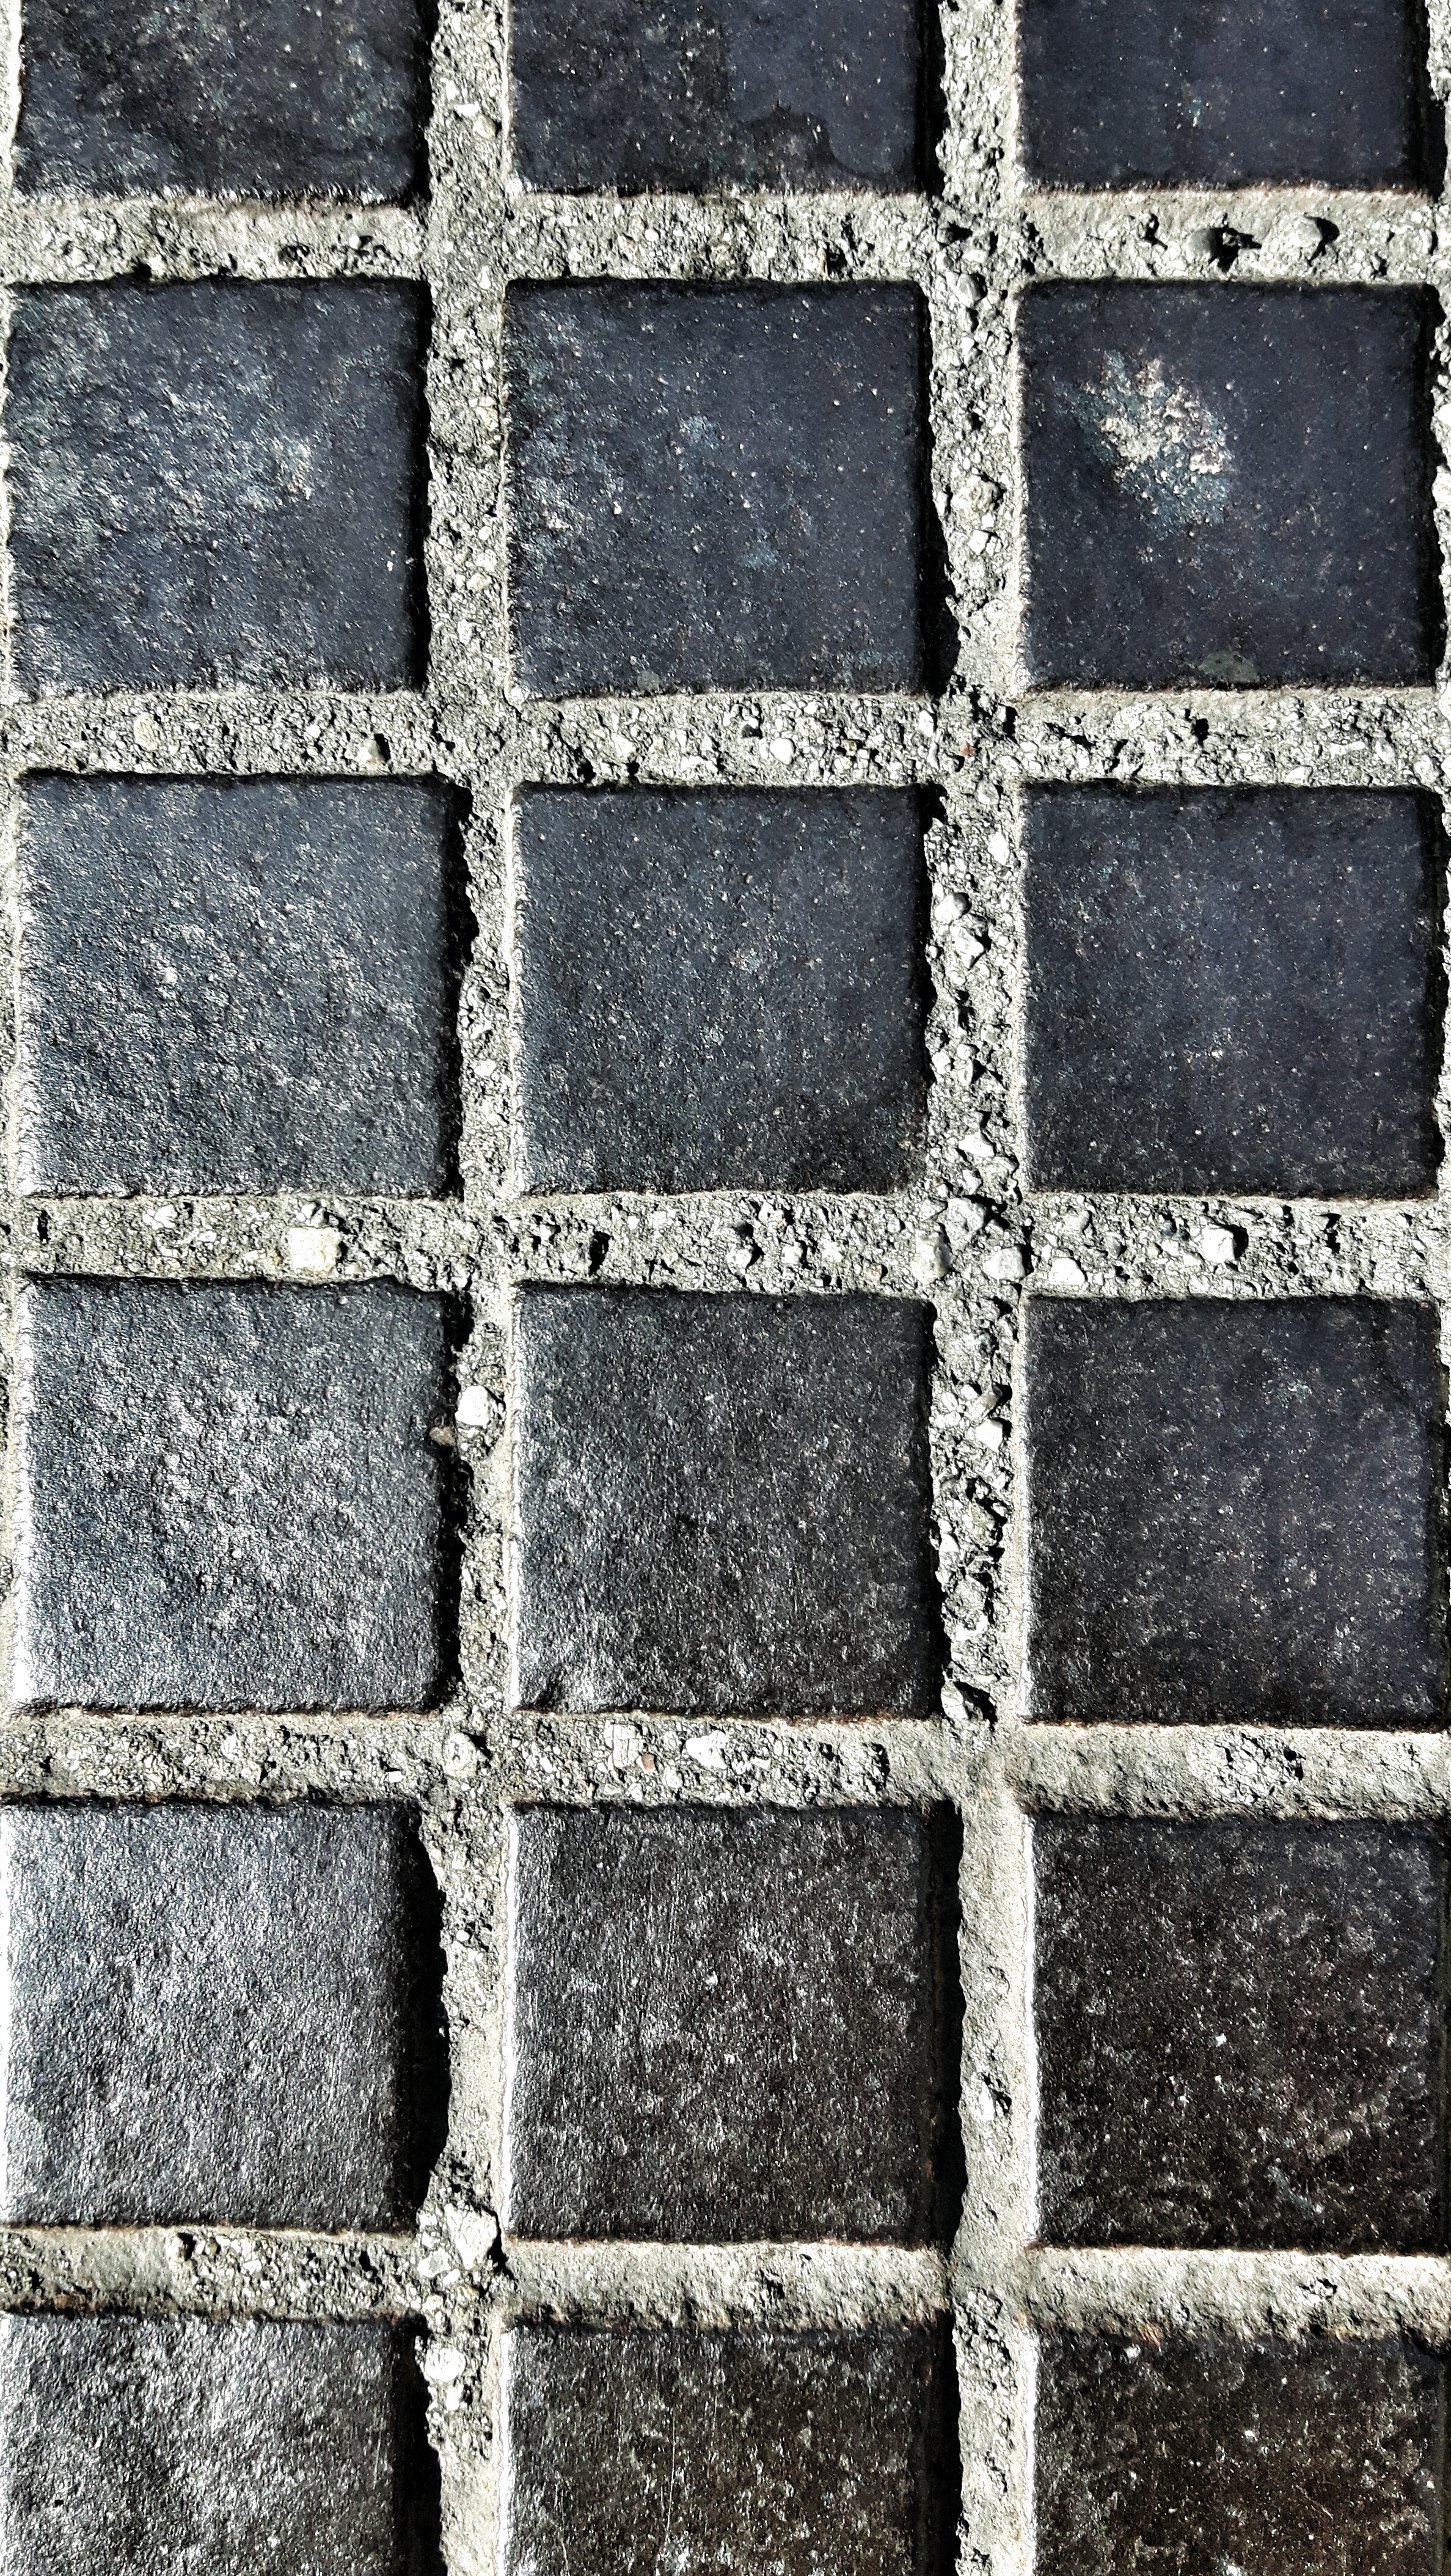
texture, floor, cobblestone, wall, asphalt, steel, rust, pattern, tile, stone wall, brick, material, rocks, art, iron, brickwork, fossils, flooring, sassi, road surface